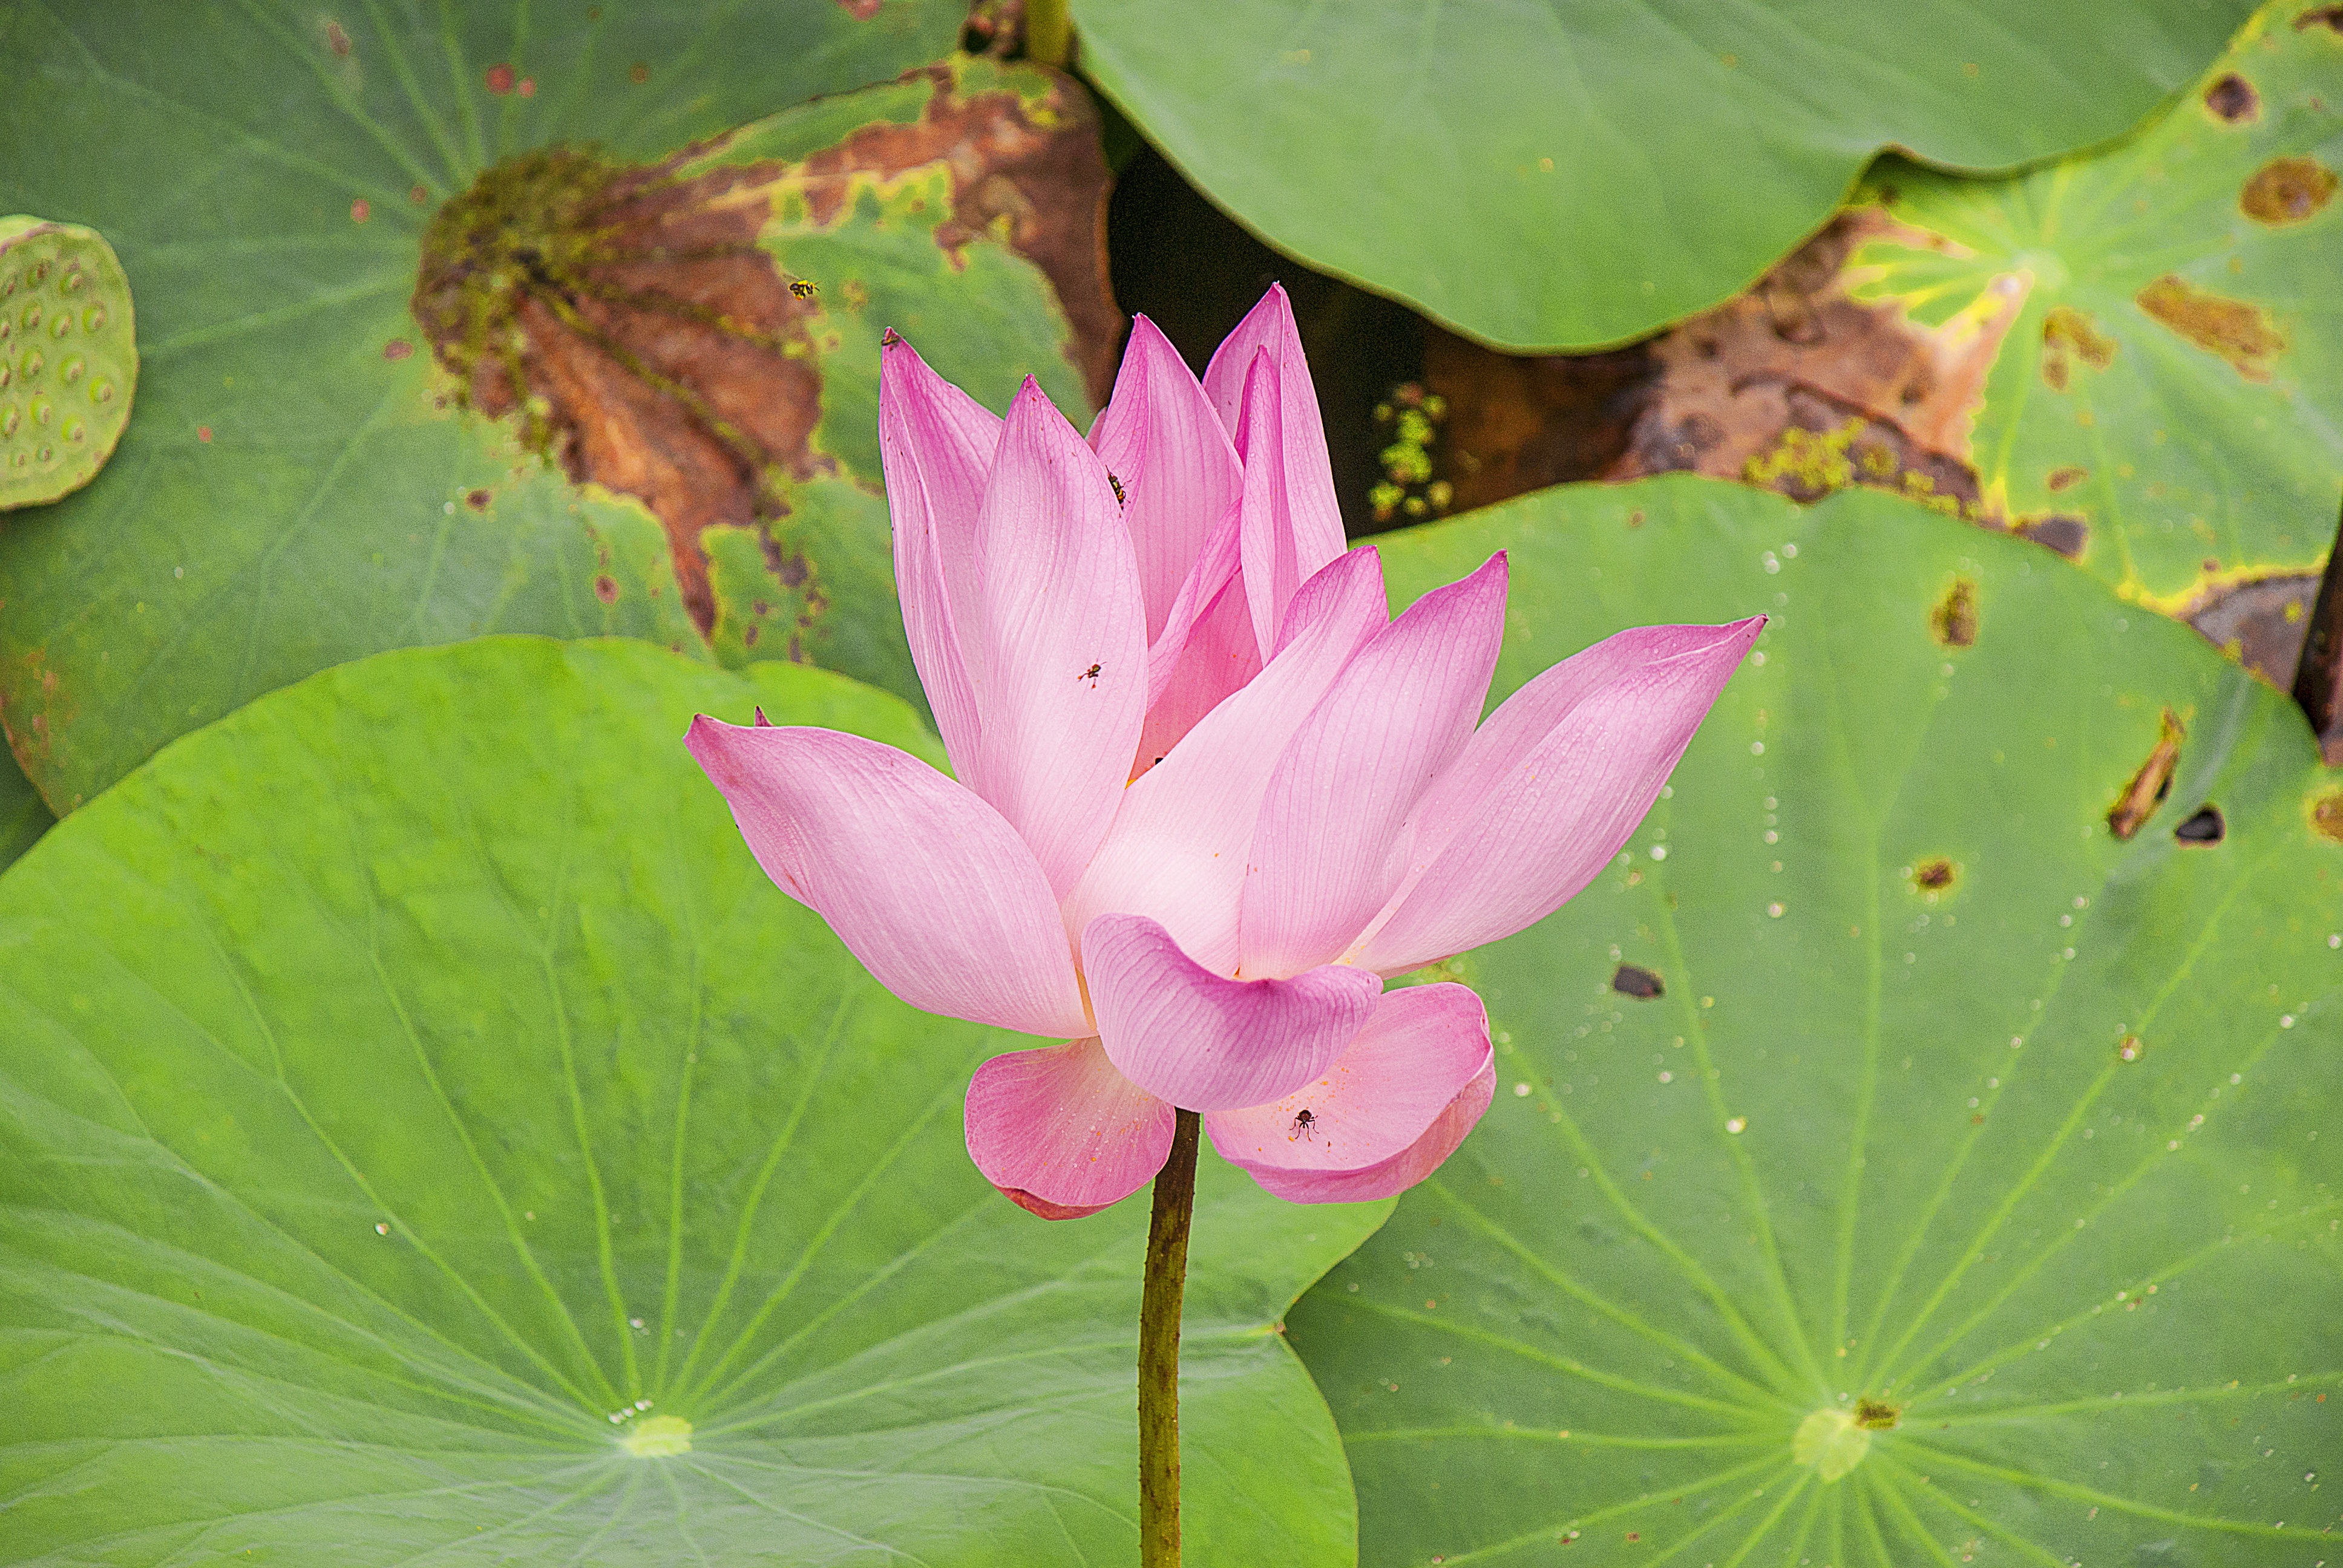
tree, nature, outdoor, blossom, plant, leaf, flower, petal, vacation, travel, tranquility, green, tropical, peaceful, scenery, holiday, asia, botany, freedom, tourism, leisure, sacred lotus, aquatic plant, flora, thailand, greenery, water lily, wildflower, lotus, aquatic plants, riverside, macro photography, tropical flower, flowering plant, southeast asia, plant stem, land plant, lotus family, proteales, dannok, good view restaurant, restaurant by river